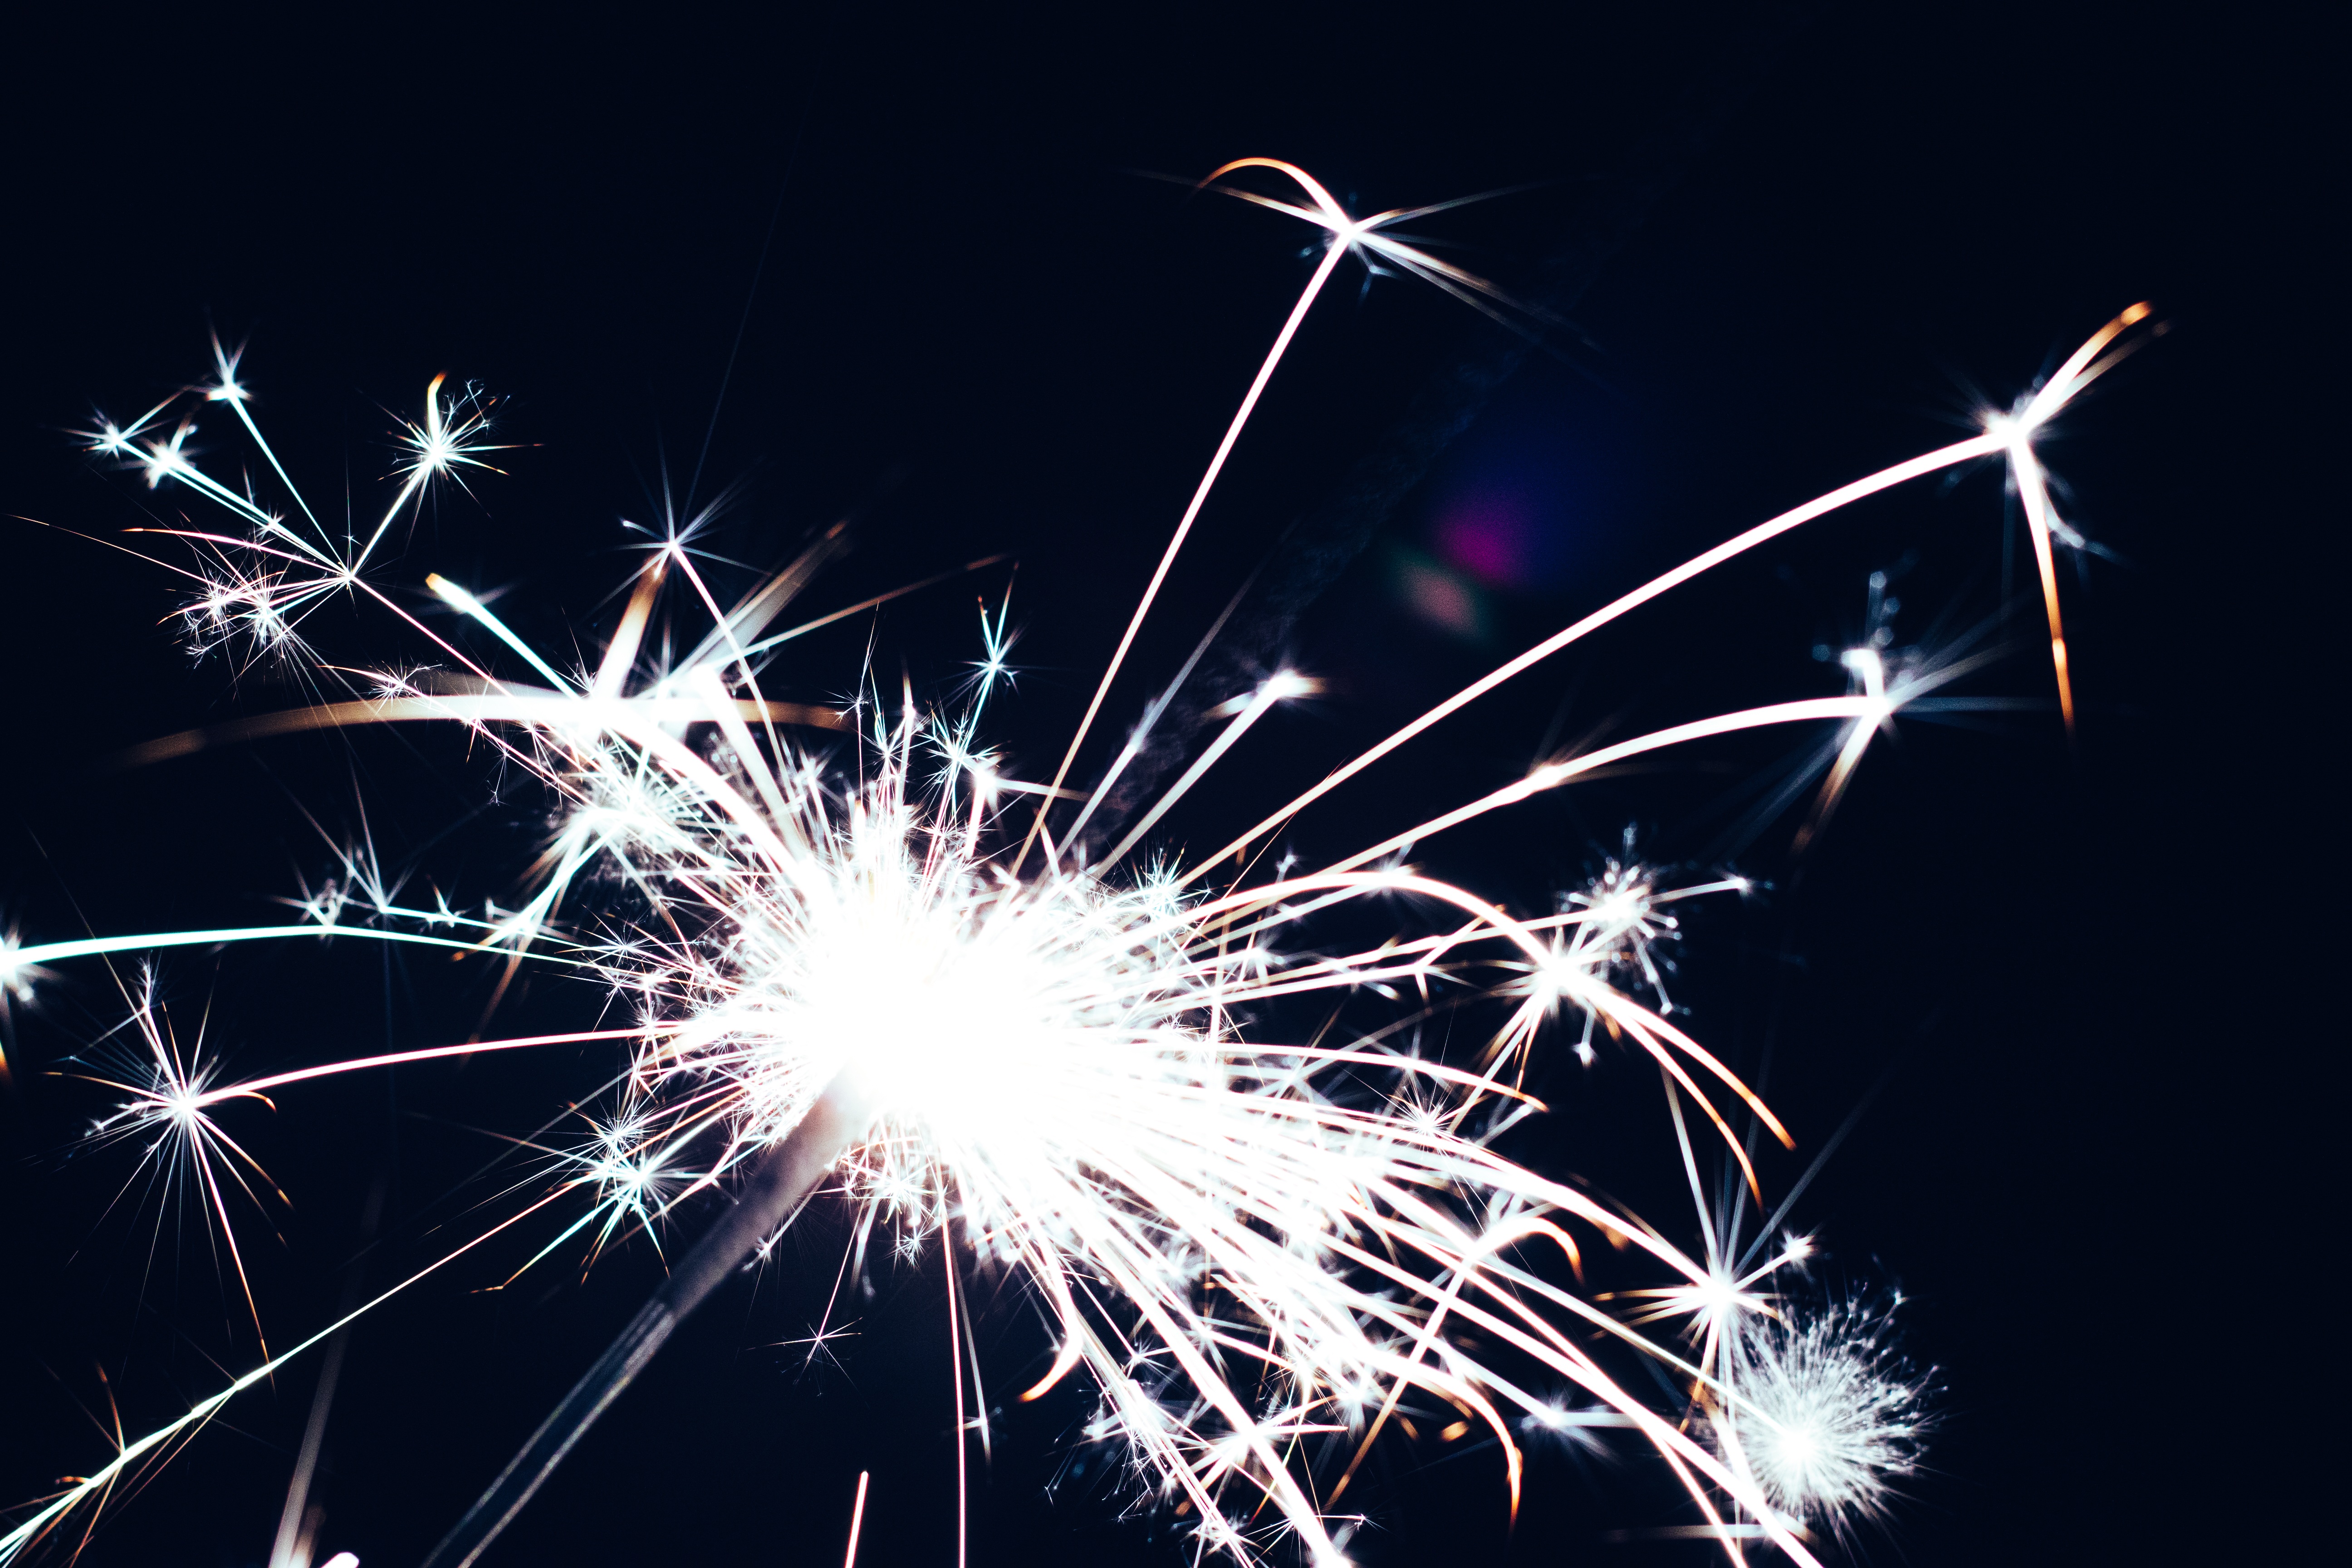
light, flower, sparkler